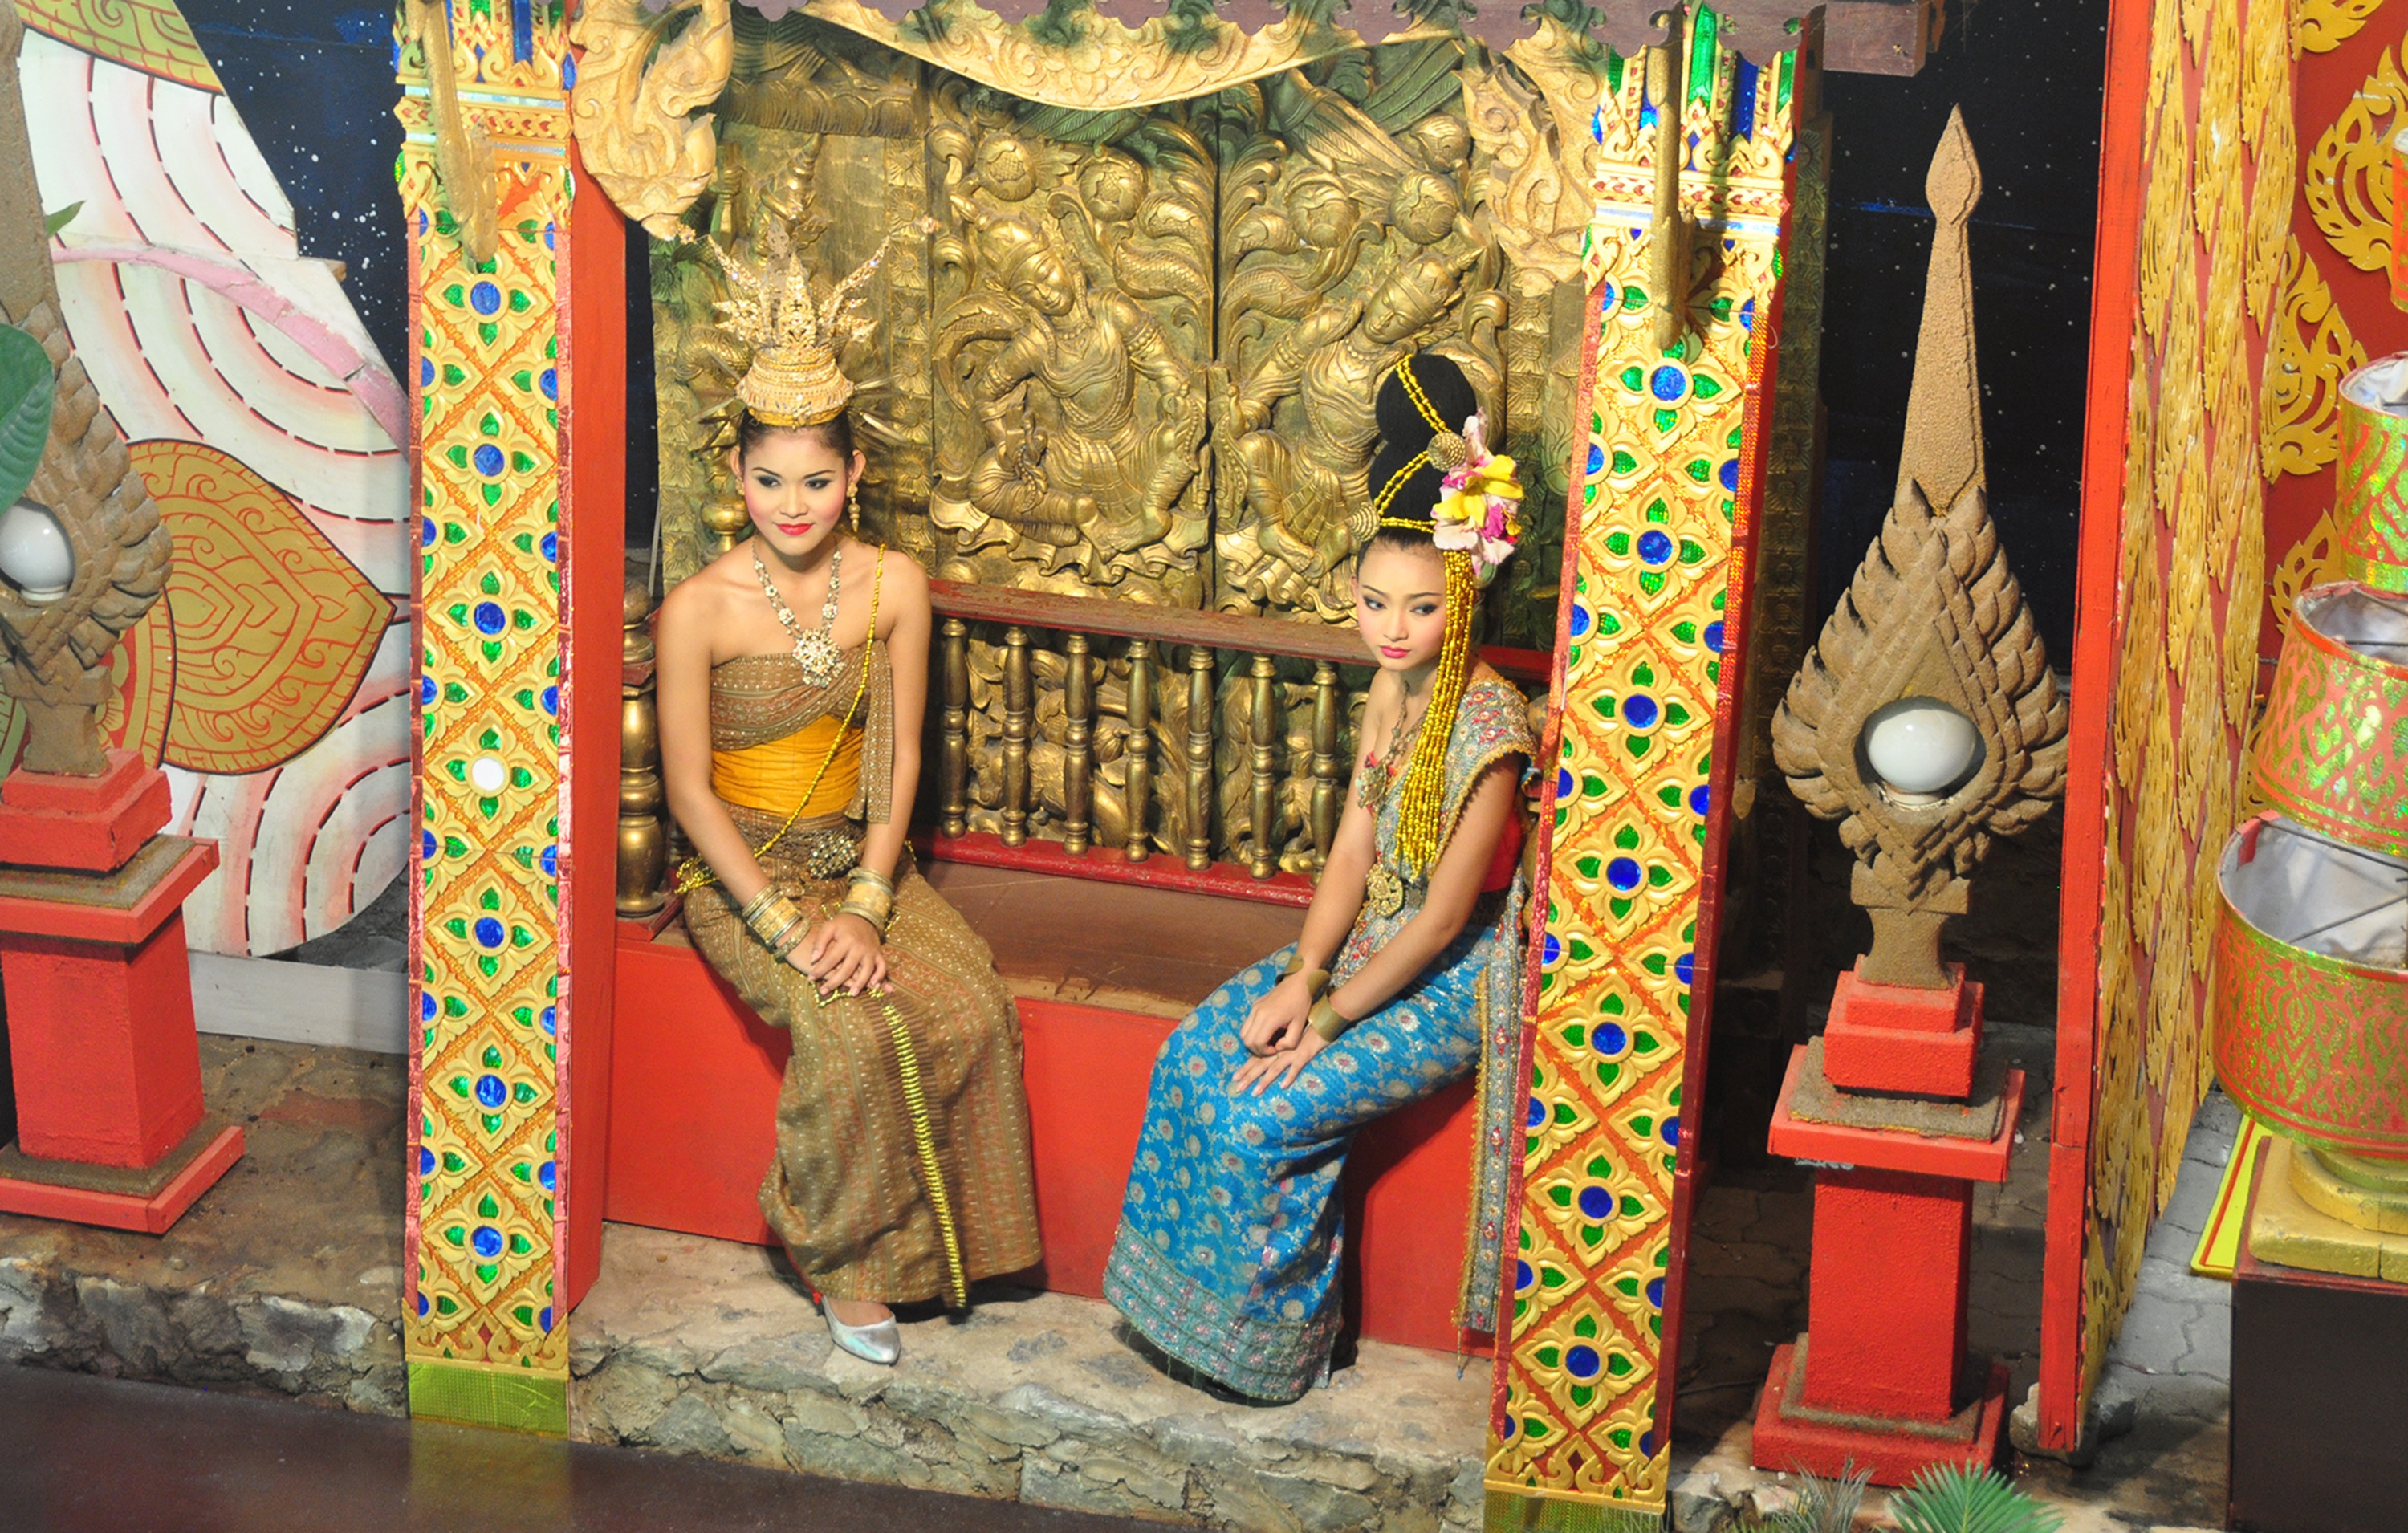
vacation, journey, color, place of worship, temple, shrine, tradition, wat, hindu temple, beautiful girls, thai girls, thai house, thai show, thai decoration